Petrozavodsk State University

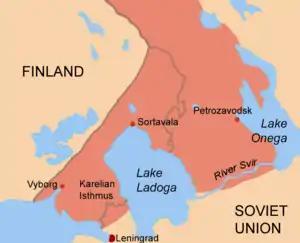
Finnish advance in Karelia during the Continuation War. Old border marked in grey.

The first school year was coming to an end, students were passing the session making plans for the summer. But these plans were not realized. On June 22, 1941 at 4.00 am the Great Patriotic War began. In connection with this event on June 28 the general university meeting was held in Petrozavodsk at which the participants expressed their desire to fight against the enemy and to give their strength for the victory over him. During the first months of the war the students, the members of staff, teachers went to the front, also the rector of the university T. I. Lekhen was among them. In total 328 man left to the war. The students and teachers made contribution to the struggle against the enemy not only at the battlefield but also in the rear they worked at the factories, built fortifications.